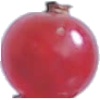
Label: redcurrant